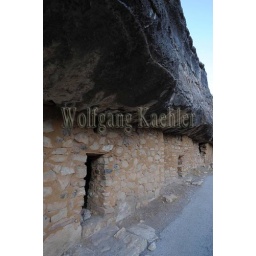
Usa, arizona, near flagstaff, walnut canyon national monument, canyon wall with sinagua dwellings from about 1100 ad, door